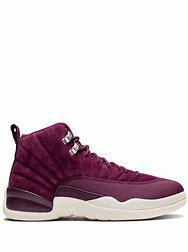
Brand: Jordan
Model: 12 Retro